Mutual exclusion

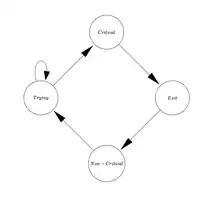
the cycle of sections of a single process

If a process wishes to enter the critical section, it must first execute the trying section and wait until it acquires access to the critical section. After the process has executed its critical section and is finished with the shared resources, it needs to execute the exit section to release them for other processes' use. The process then returns to its non-critical section.